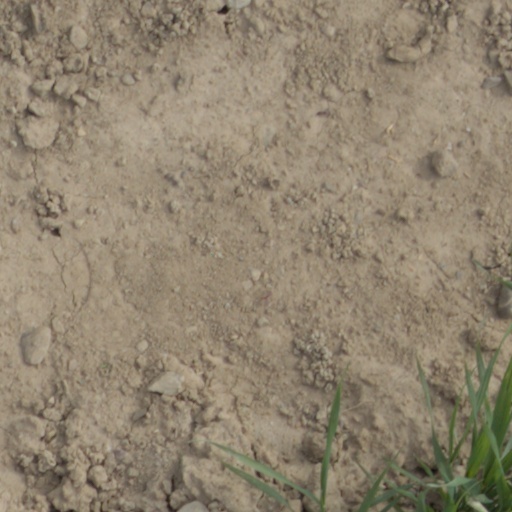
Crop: wheat